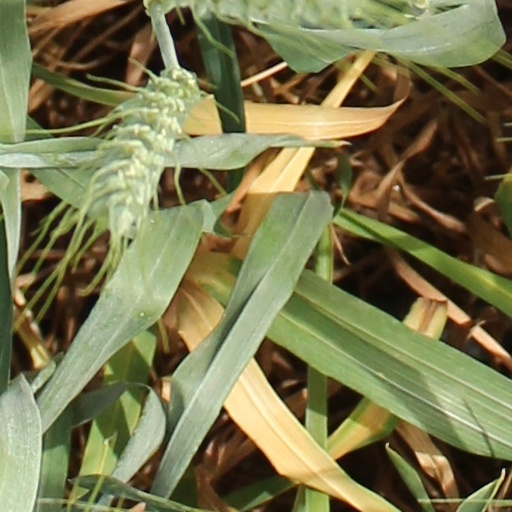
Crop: wheat